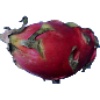
Label: Pitahaya Red 1